Clan Moncreiffe

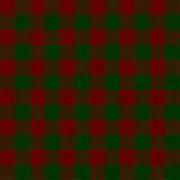
Clan Moncreiffe's tartan

Moncreiffe, Moncrieffe, Moncrieff, Moncreiff, Moncrief, MonCrief, Moncreiff, Montcrieff, Mancrief and Muncrief.